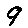
Label: 9